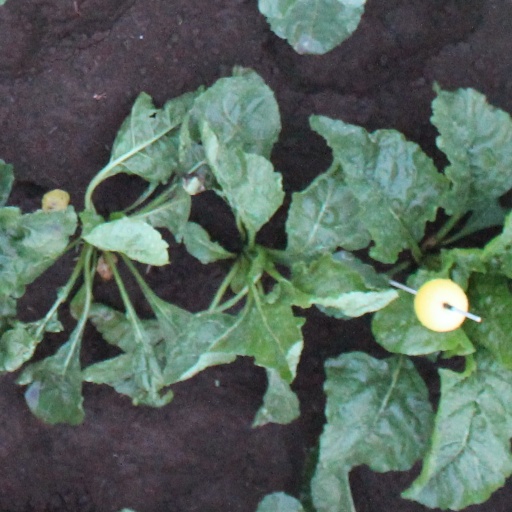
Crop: sugar beet